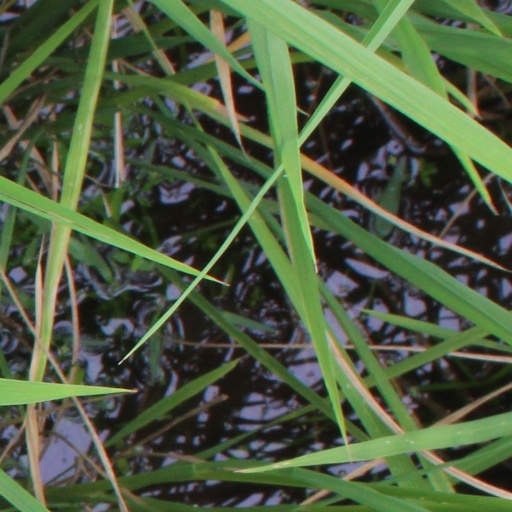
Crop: rice